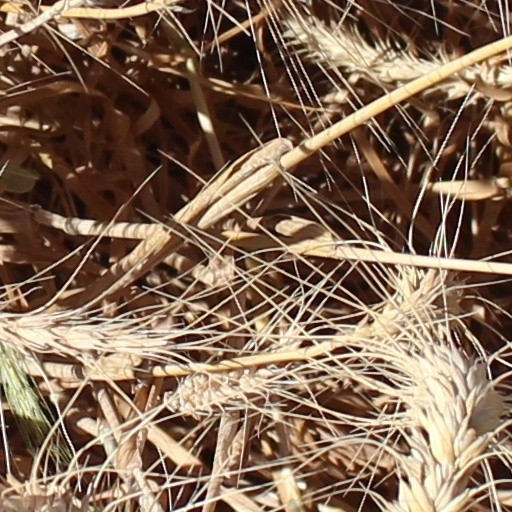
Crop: wheat